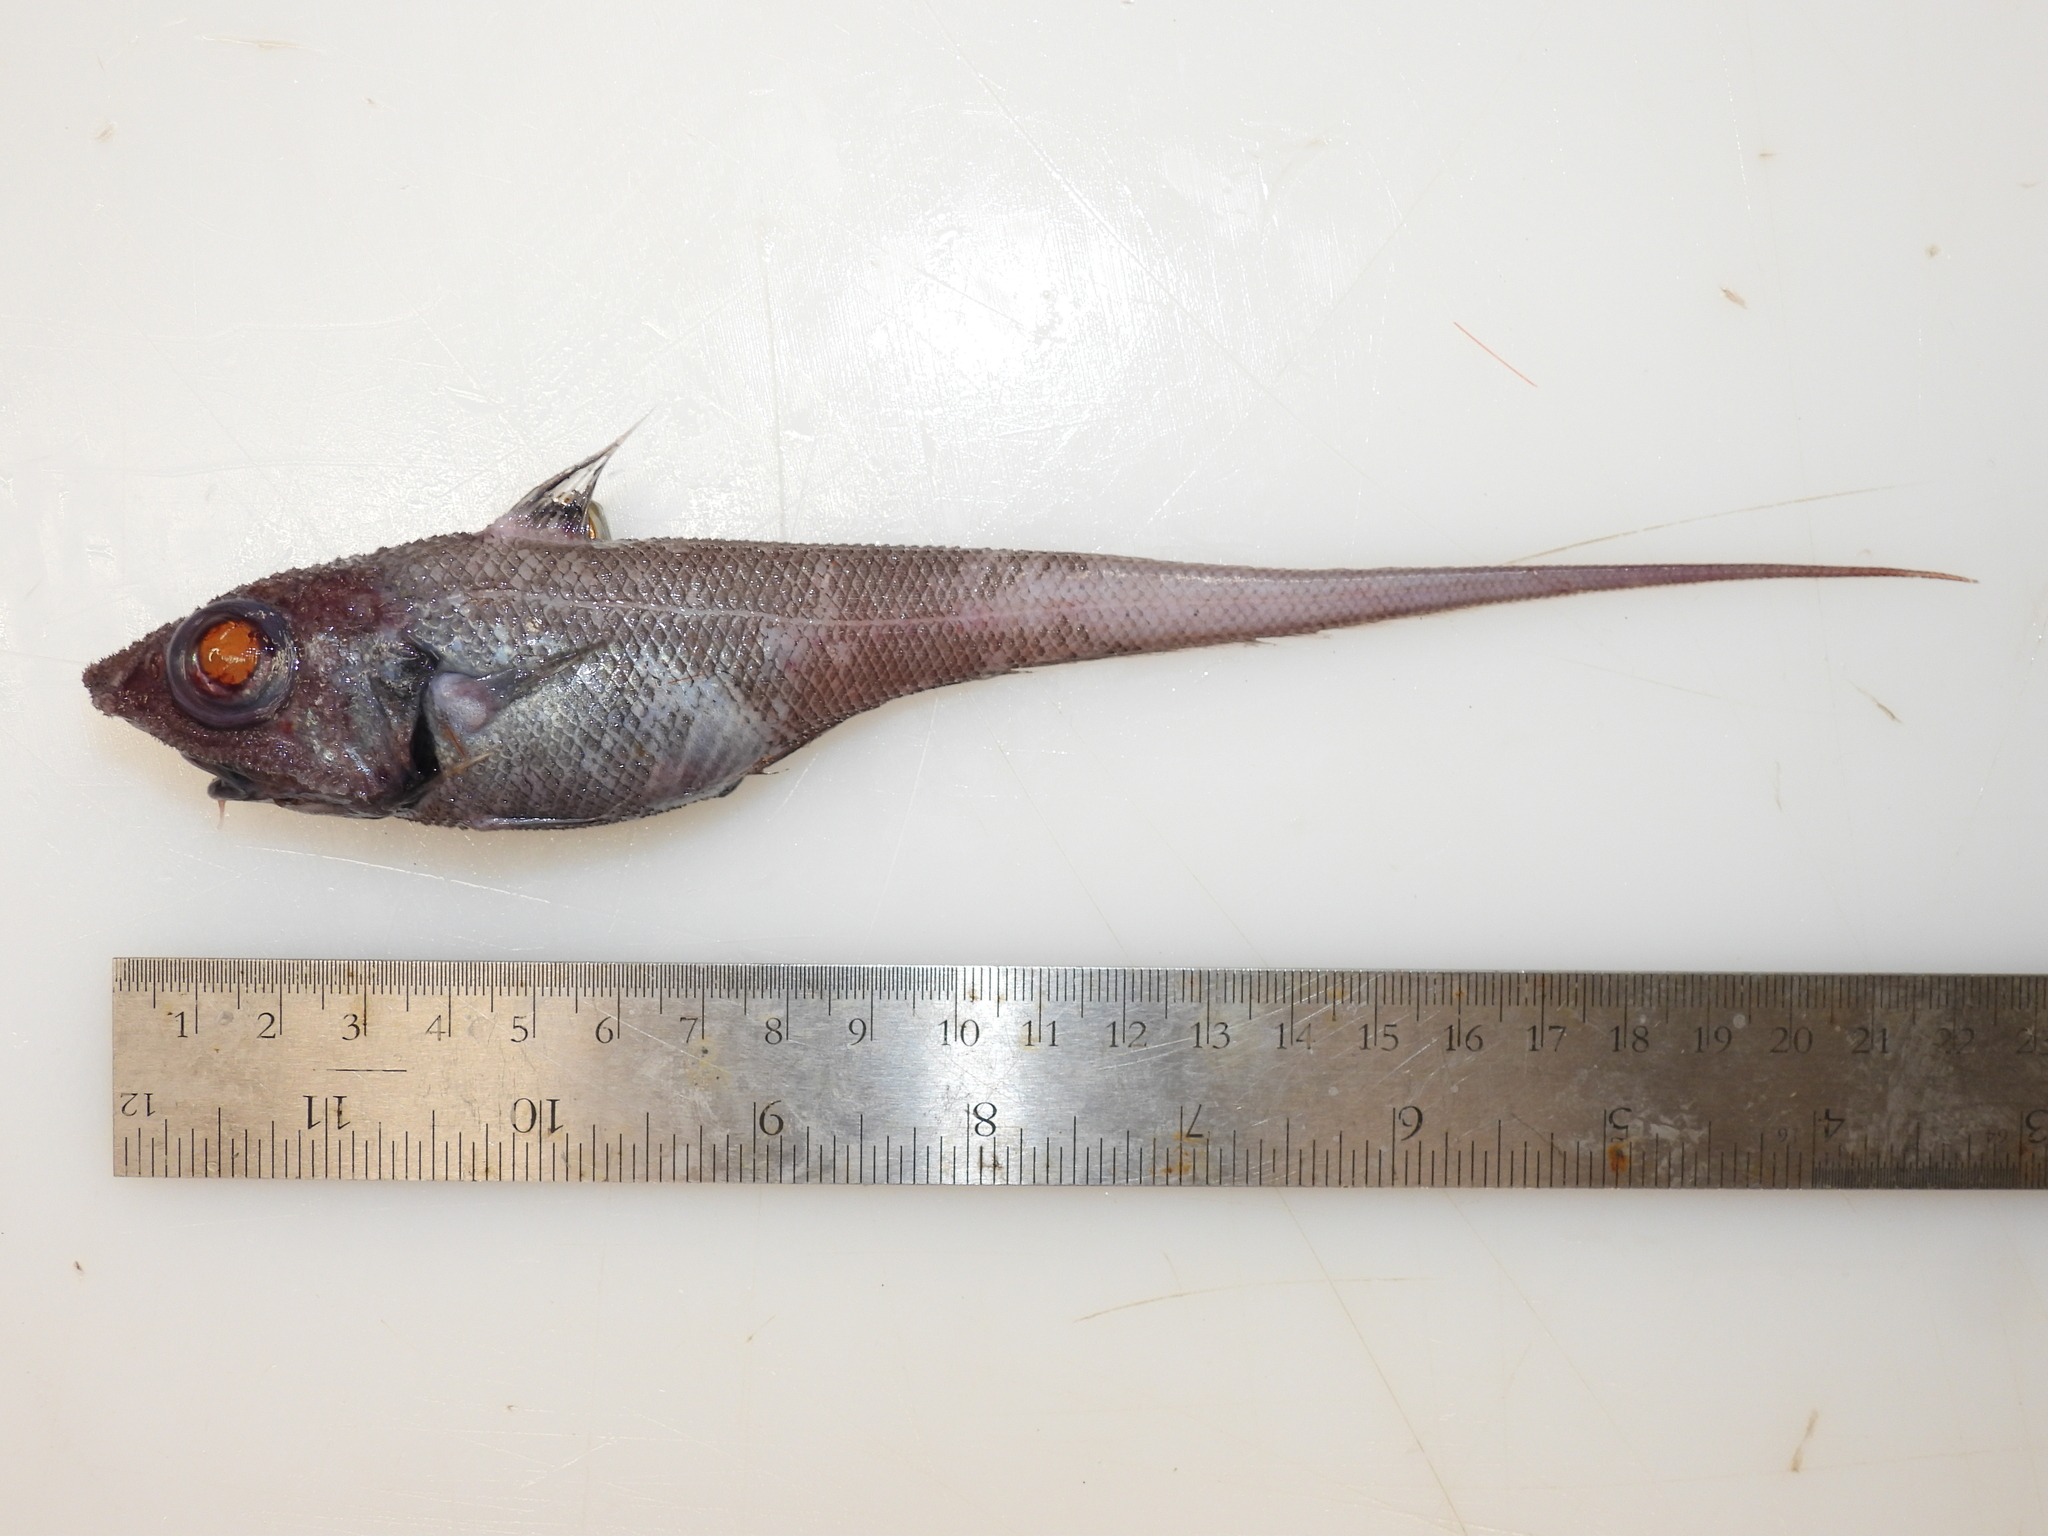
fish (species not among the labelled classes)